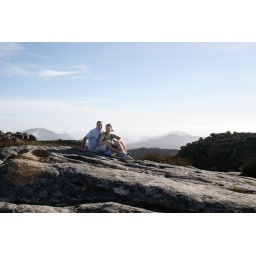
us on top of table mountain with the 12 apostles in the background